Paul Cézanne

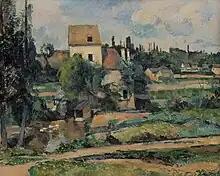
"Le moulin sur la Couleuvre à Pontoise"

Cézanne moved to Paris in April 1861. The high hopes he had set in Paris were not fulfilled, as he had applied to the École des Beaux-Arts and was turned down. He attended the free Académie Suisse, where he was able to devote himself to life drawing. There he met Camille Pissarro, ten years his senior, and Achille Emperaire from his hometown of Aix. He often copied at the Louvre from works by old masters such as Michelangelo, Rubens and Titian. But the city remained alien to him, and he soon thought of returning to Aix-en-Provence.